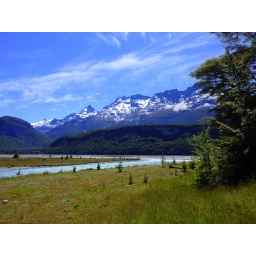
Taken from the dart river boat in New Zealand